P/2013 R3 (Catalina–PanSTARRS)

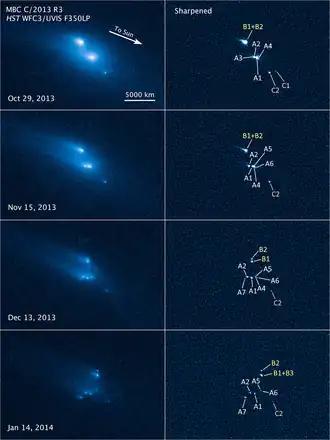
Gallery of Hubble images showing the disintegration of P/2013 R3 and its fragments (labeled in right panels) over time

When P/2013 R3 was discovered, it had already fragmented into two distinct co-moving components, named P/2013 R3-A and P/2013 R3-B. High-resolution observations by the 10-m Keck Telescope at Mauna Kea Observatory and the 10.4-m Gran Telescopio Canarias at Roque de los Muchachos Observatory in October 2013 revealed two more new fragments, named C and D, that had presumably split off from the main component A. Even higher-resolution observations by the Hubble Space Telescope starting in October 2013 revealed that component A was composed of many more smaller fragments, with component C having already split and component B later ejecting small fragments. Hubble observations continued until February 2014, when P/2013 R3 became unobservable as it entered conjunction with the Sun.